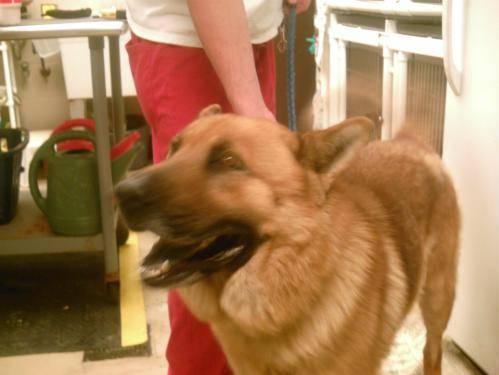
dog